Tresor (club)

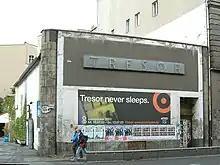
Original location in Leipziger Straße (2003)

The club was founded in March 1991 in the vaults of the former department store Wertheim at Leipziger Strasse 126-128 in Mitte, the central part of East Berlin, next to the Potsdamer Platz. The history of the club goes back to 1988 when the electronic music label Interfisch opened the "Ufo Club" in Berlin. Ufo was the original centre of Berlin house and techno, but due to financial problems that club closed in 1990.